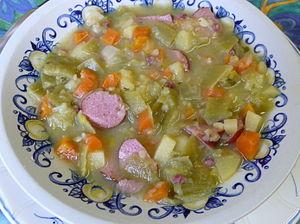
Bien que la cuisine luxembourgeoise soit ouverte aux goûts internationaux, la cuisine locale a une origine rurale et paysanne forte, avec des charcuteries, des vins, des fromages et des spécialités festives.
La bouneschlupp est un plat traditionnel de la cuisine luxembourgeoise.